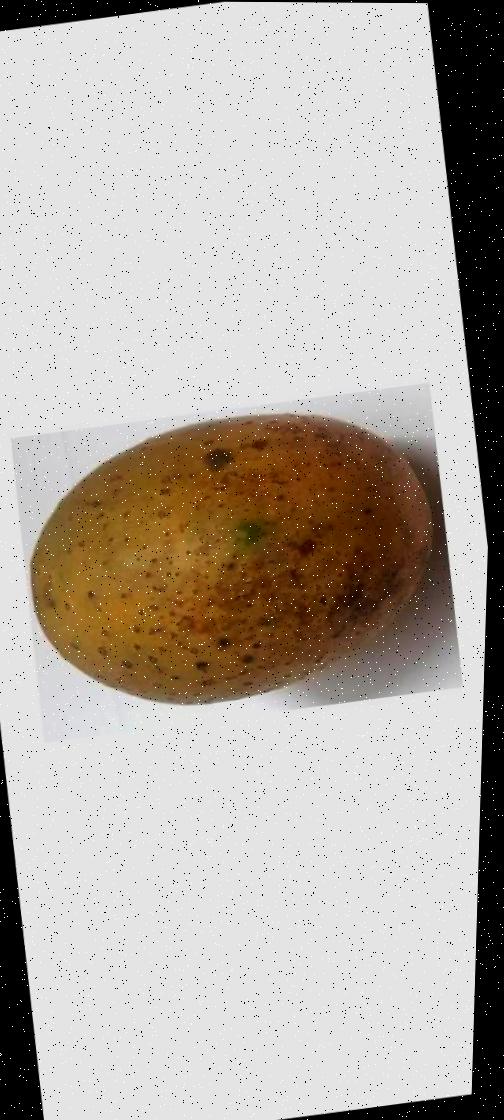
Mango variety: Gourmoti